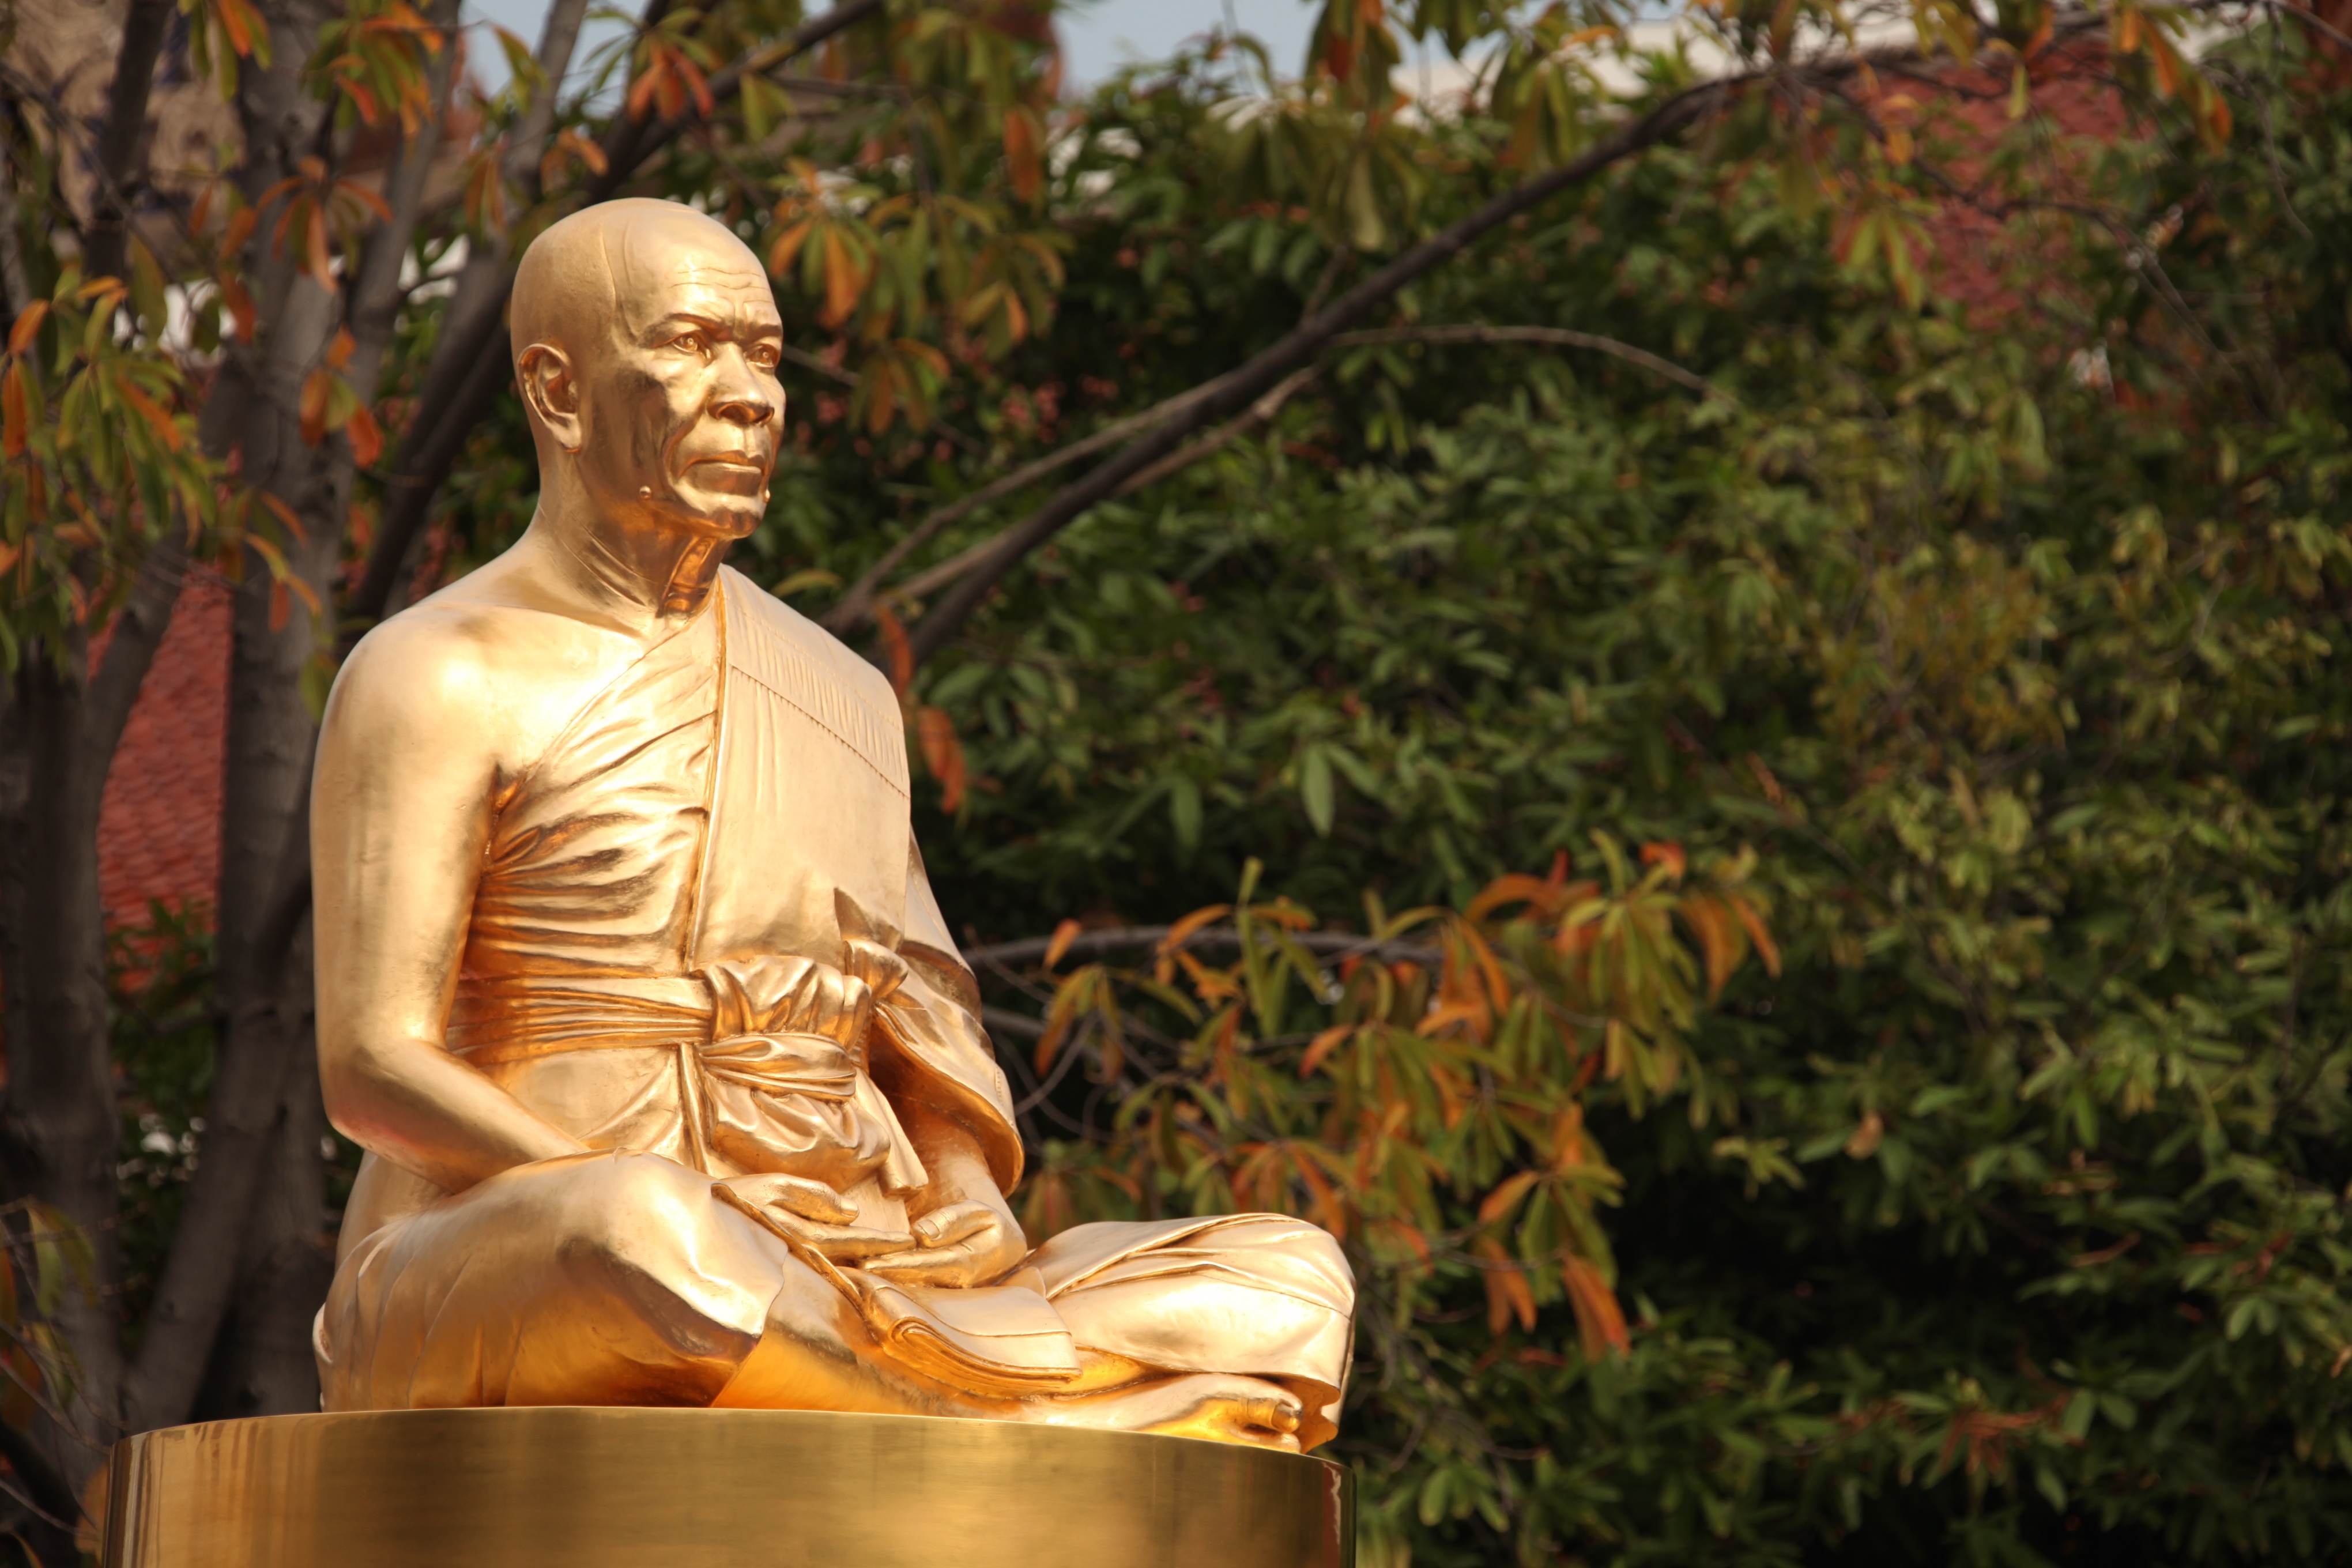
monument, asian, statue, sitting, monk, meditate, buddhism, asia, thailand, meditation, gold, temple, million, stupa, wat, budha, gautama buddha, human positions, dhammakaya pagoda, phra dhammakaya, more than, budhas, phramongkolthepmuni, meditate statue, pagada